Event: Nepal Earthquake
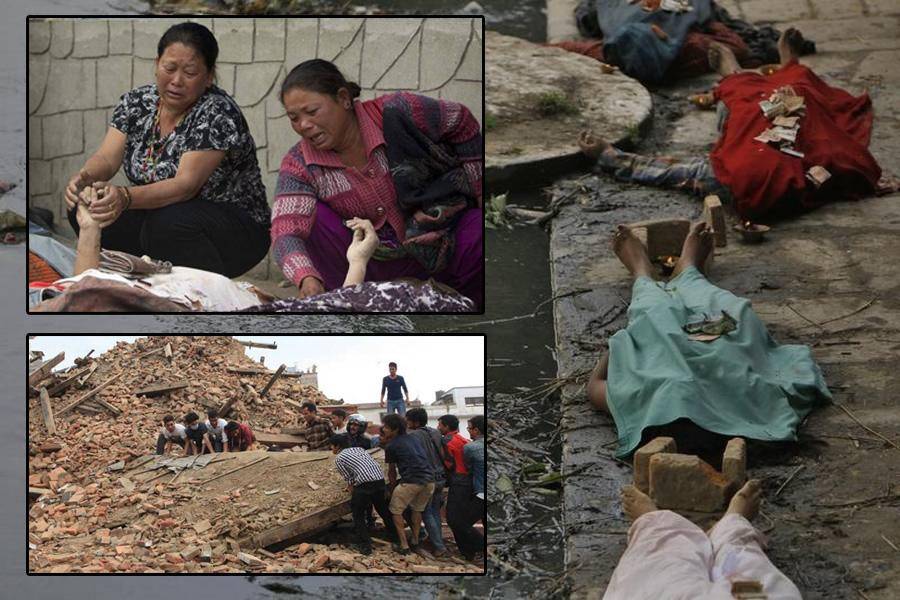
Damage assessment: damage